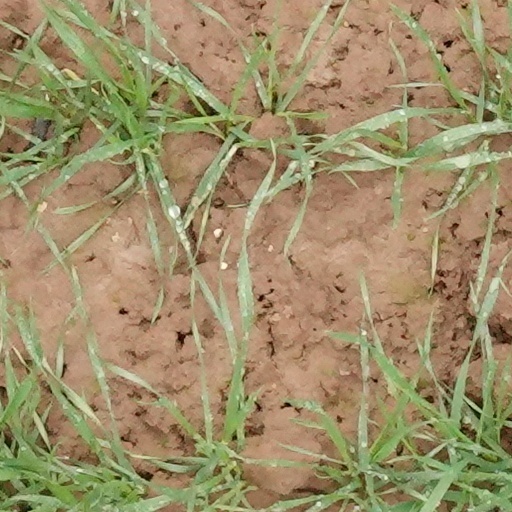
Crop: wheat